Question: Please indicate a possible affordance area of the bottle that can be used for holding.
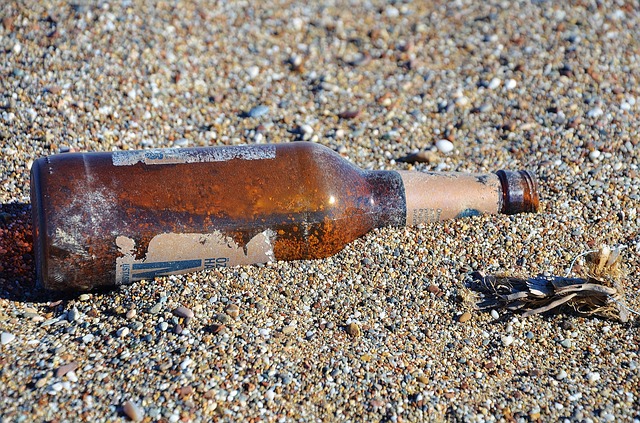
Answer: [389, 166.5, 539, 223.5]